BBB Bench

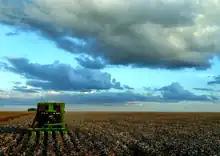
Cotton being harvested in Brazil. Agricultural policy, especially with regards to arable land, maintains a key political issue in Brazil.

The Rural Bench or Ruralist Bench, often pejoratively referred to as the Ox Bench, is a powerful faction within the National Congress allied with the interests of commercial agribusiness. The faction is noted for its association with the Rural Democratic Association (UDR), a conservative agribusiness coalition opposed to land reform efforts backed by socialist parties like the Workers' Party (PT) that aim to expropriate farmland.